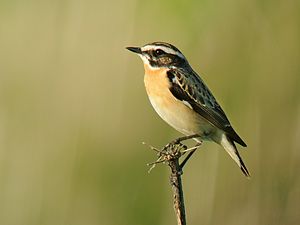
Bynkefugl
Bynkefugl er en 12 centimeter stor spurvefugl, der næsten kun yngler i Europa. I Danmark findes den i åbne områder med høje urter og buske, eksempelvis strandenge, moser, heder eller klitter. Den lever af insekter og andre smådyr som tages på jorden eller i luften. Det er en trækfugl, der overvintrer i tropisk Vestafrika.